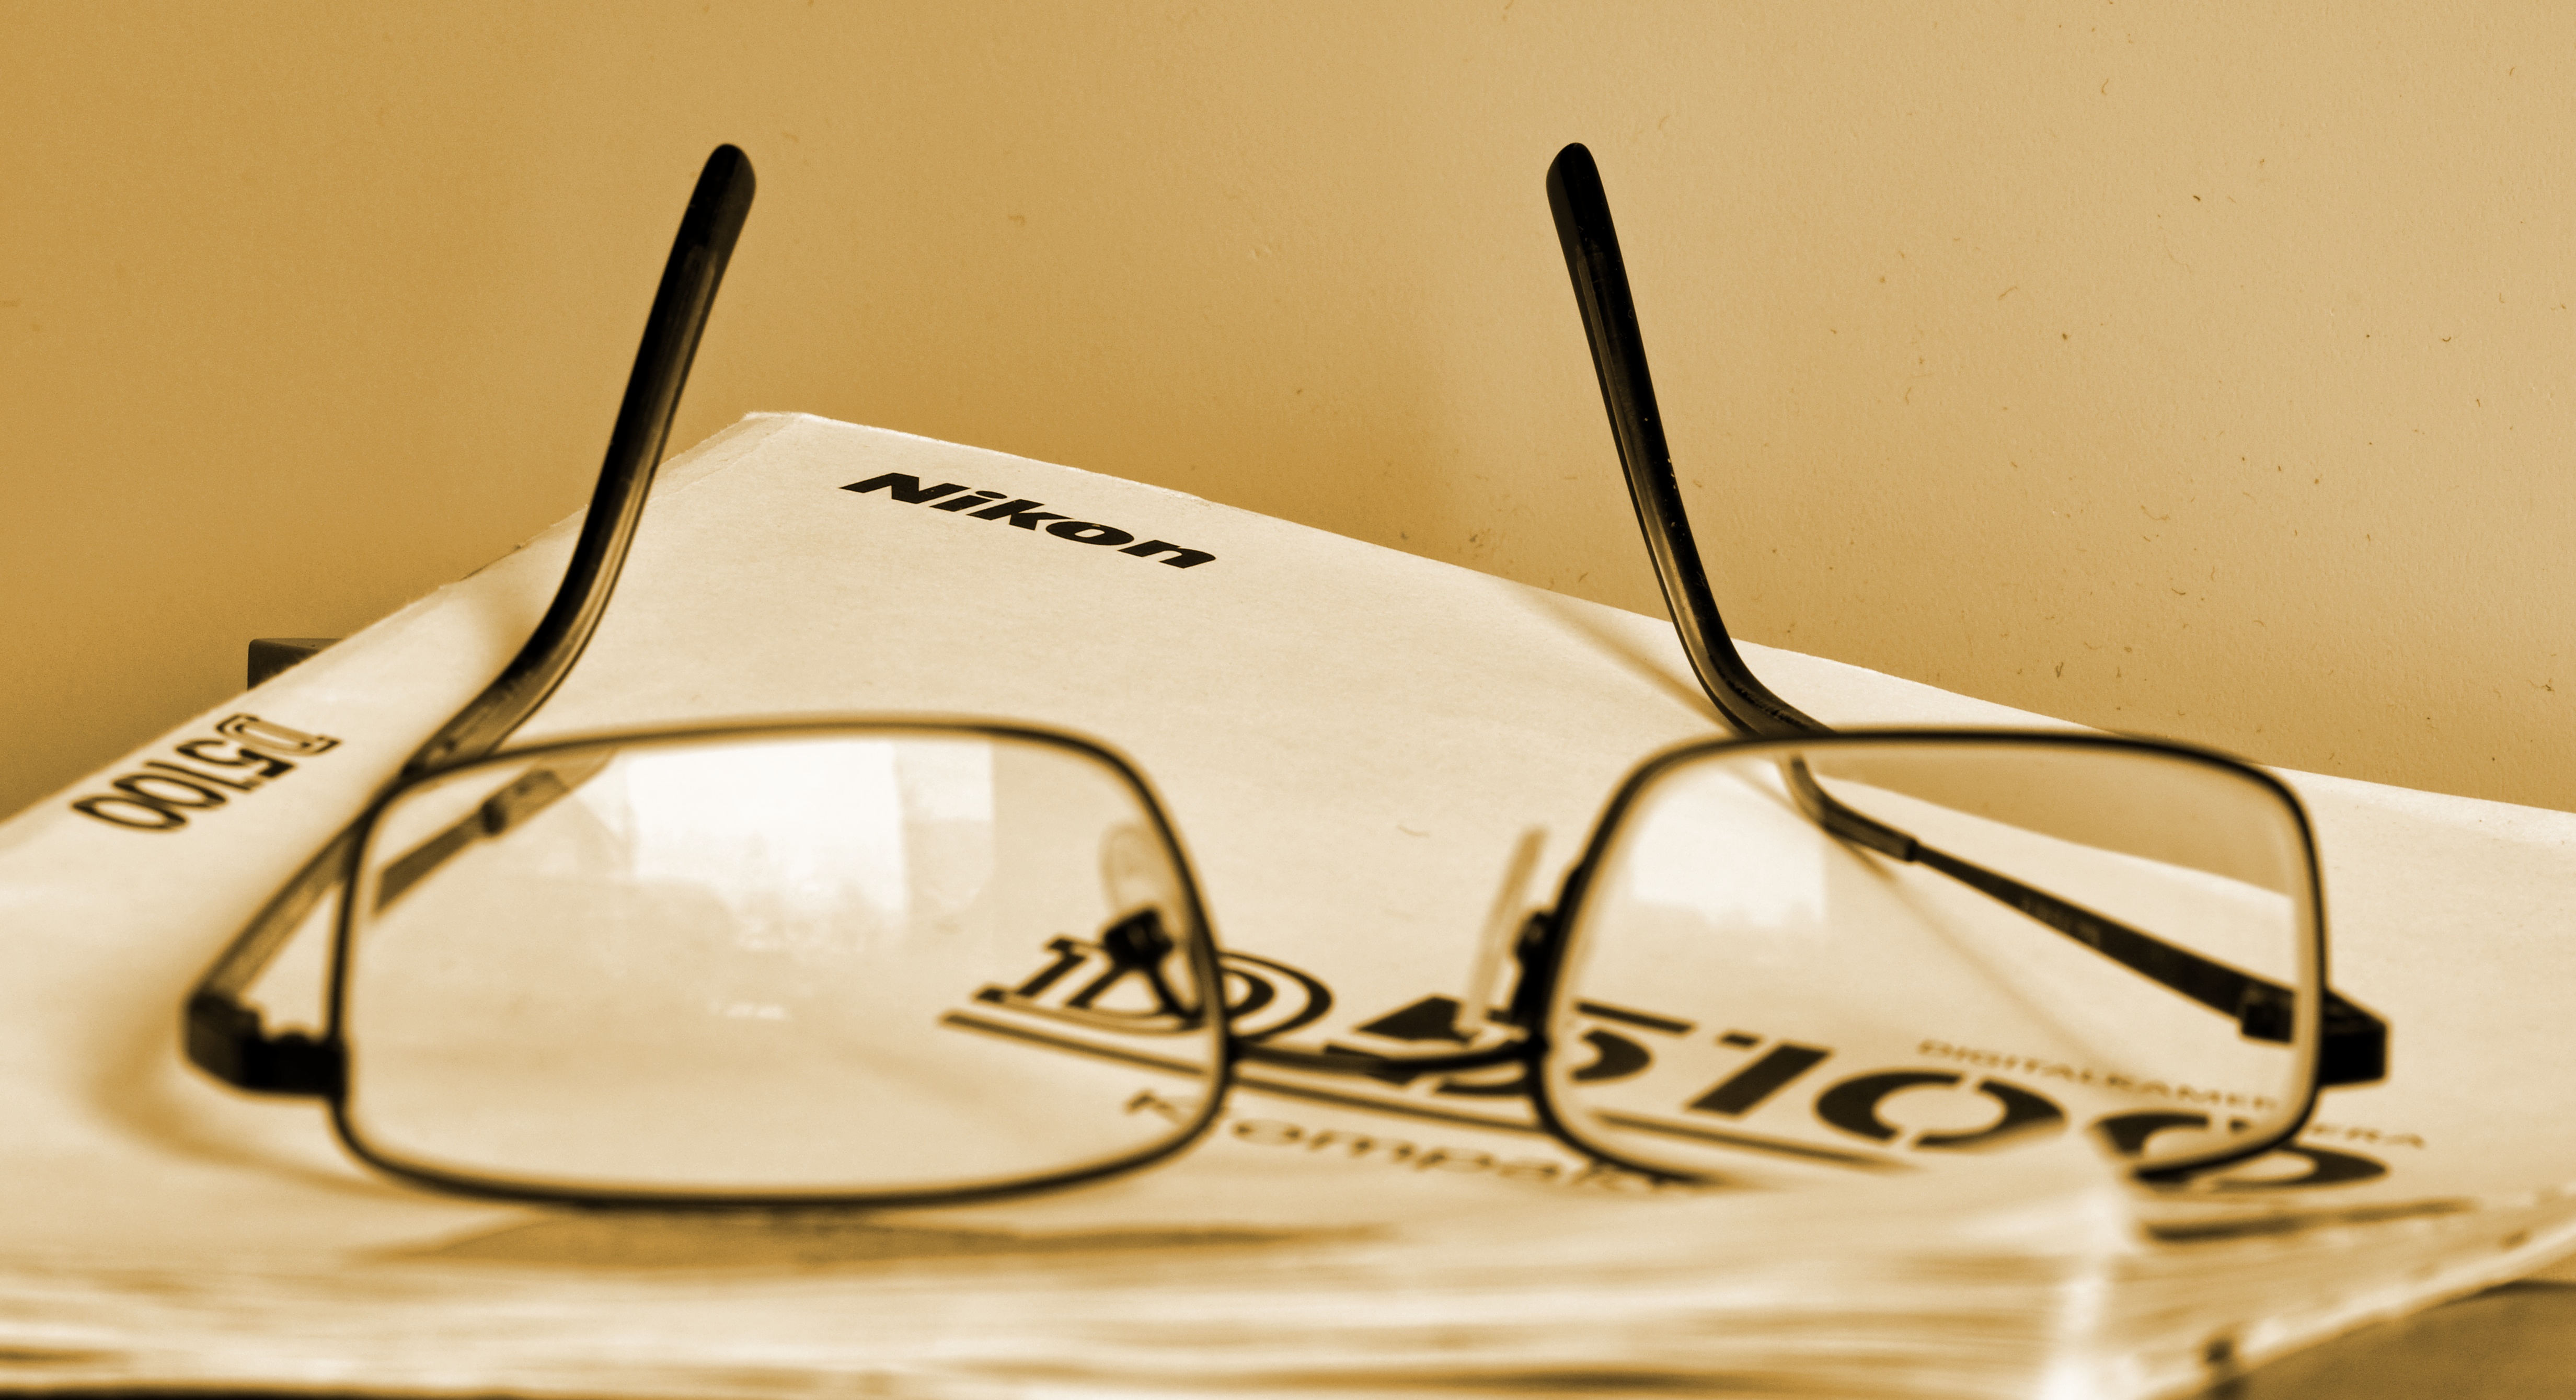
book, read, illustration, text, sunglasses, glasses, eyewear, manual, reading glasses, professional reading, fashion accessory, vision care